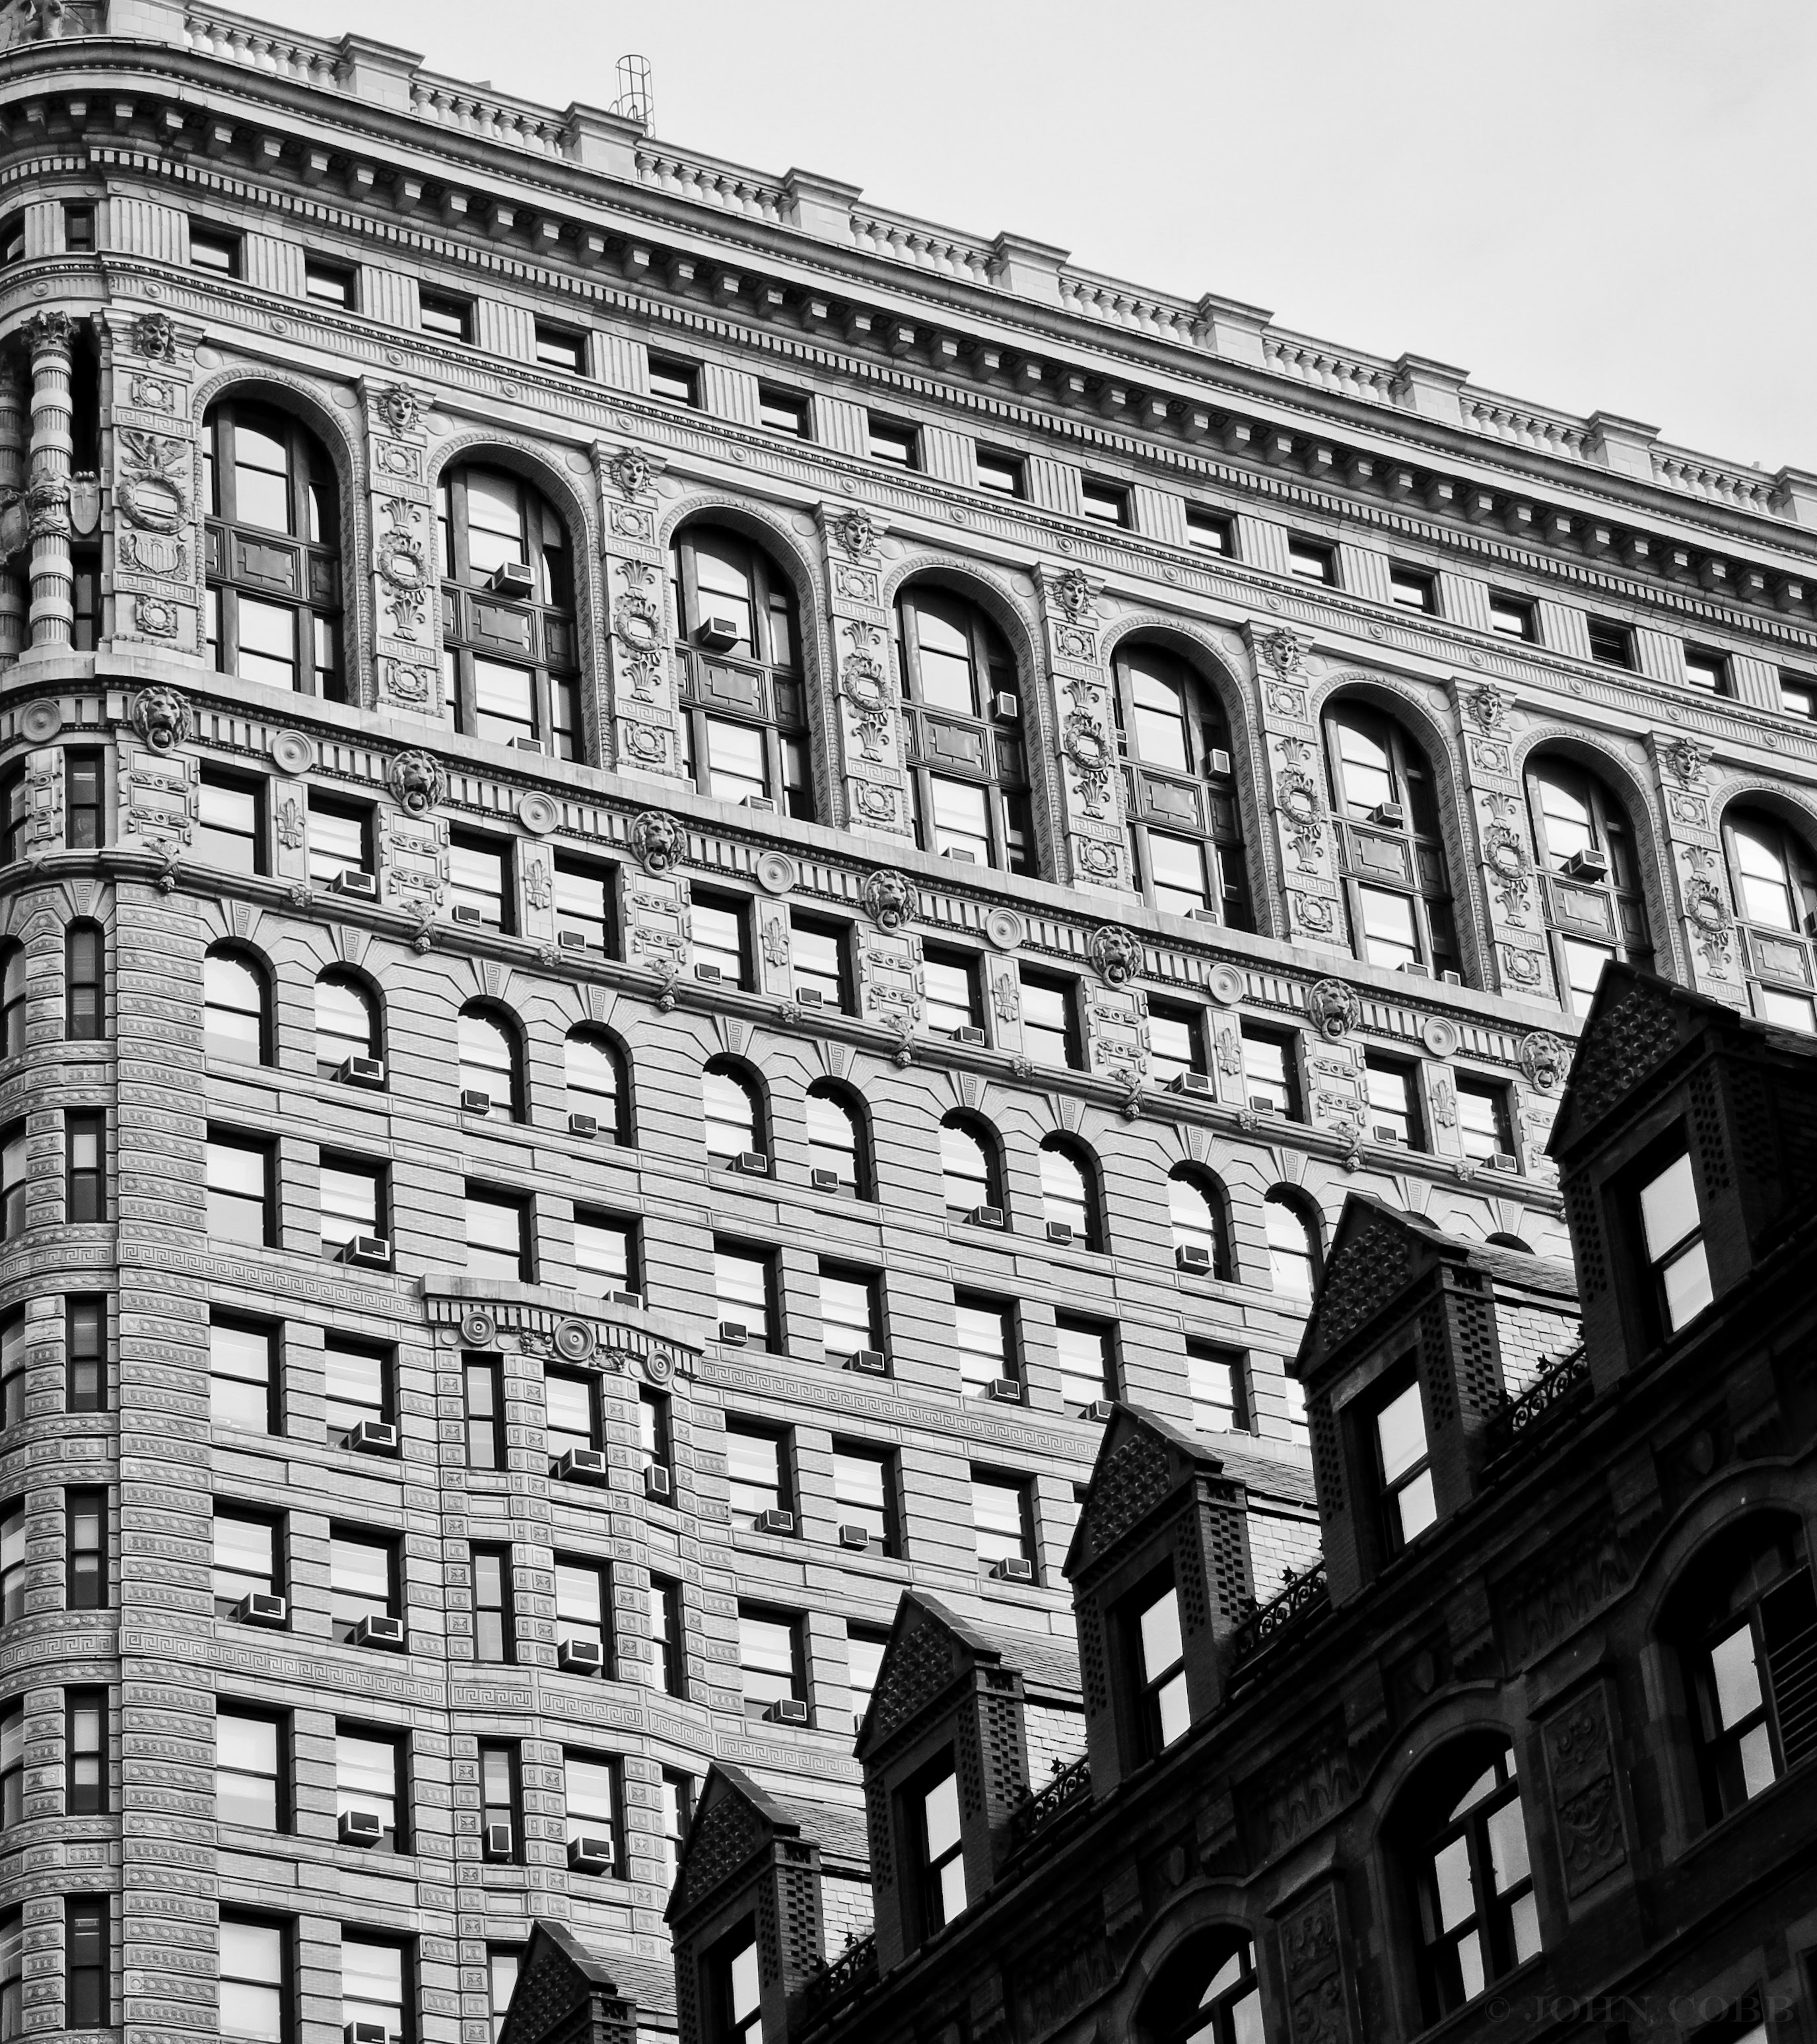
black and white, architecture, structure, street, house, building, old, cityscape, downtown, arch, construction, landmark, facade, residential, historic, monochrome, ornate, windows, symmetry, shape, metropolis, urban area, monochrome photography